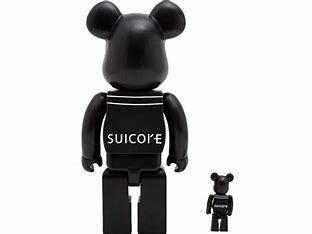
Brand: Suicoke
Model: 100